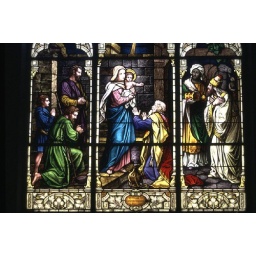
Stained glass windows in the church